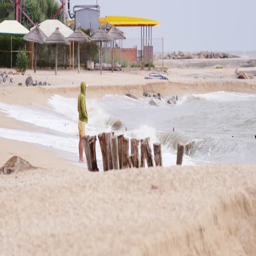
man on the shore of an empty beach